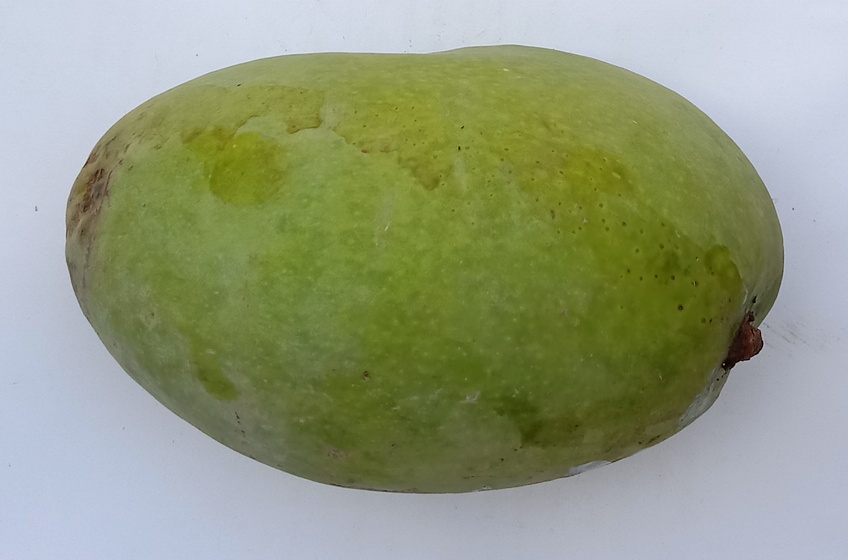
Mango variety: Fajri